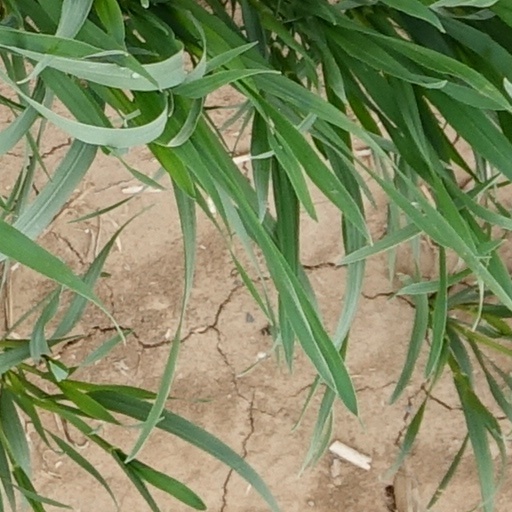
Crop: wheat